Vilakkuvettom

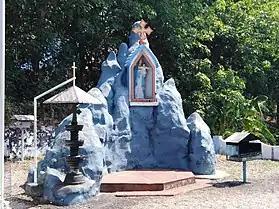
Grotto of St.Mary's Church, Vilakkuvettom

Vilakkuvettom is a village situated near Punalur in Kollam District, Kerala state, India. The Kallada River flows through it.